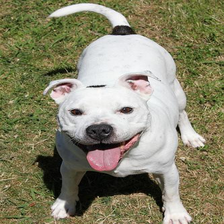
Species: dog
Breed: staffordshire bull terrier